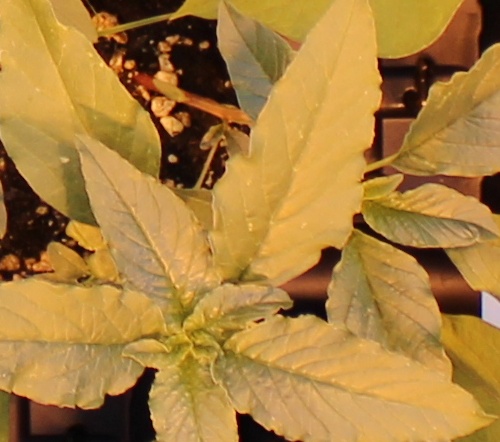
Label: Waterhemp